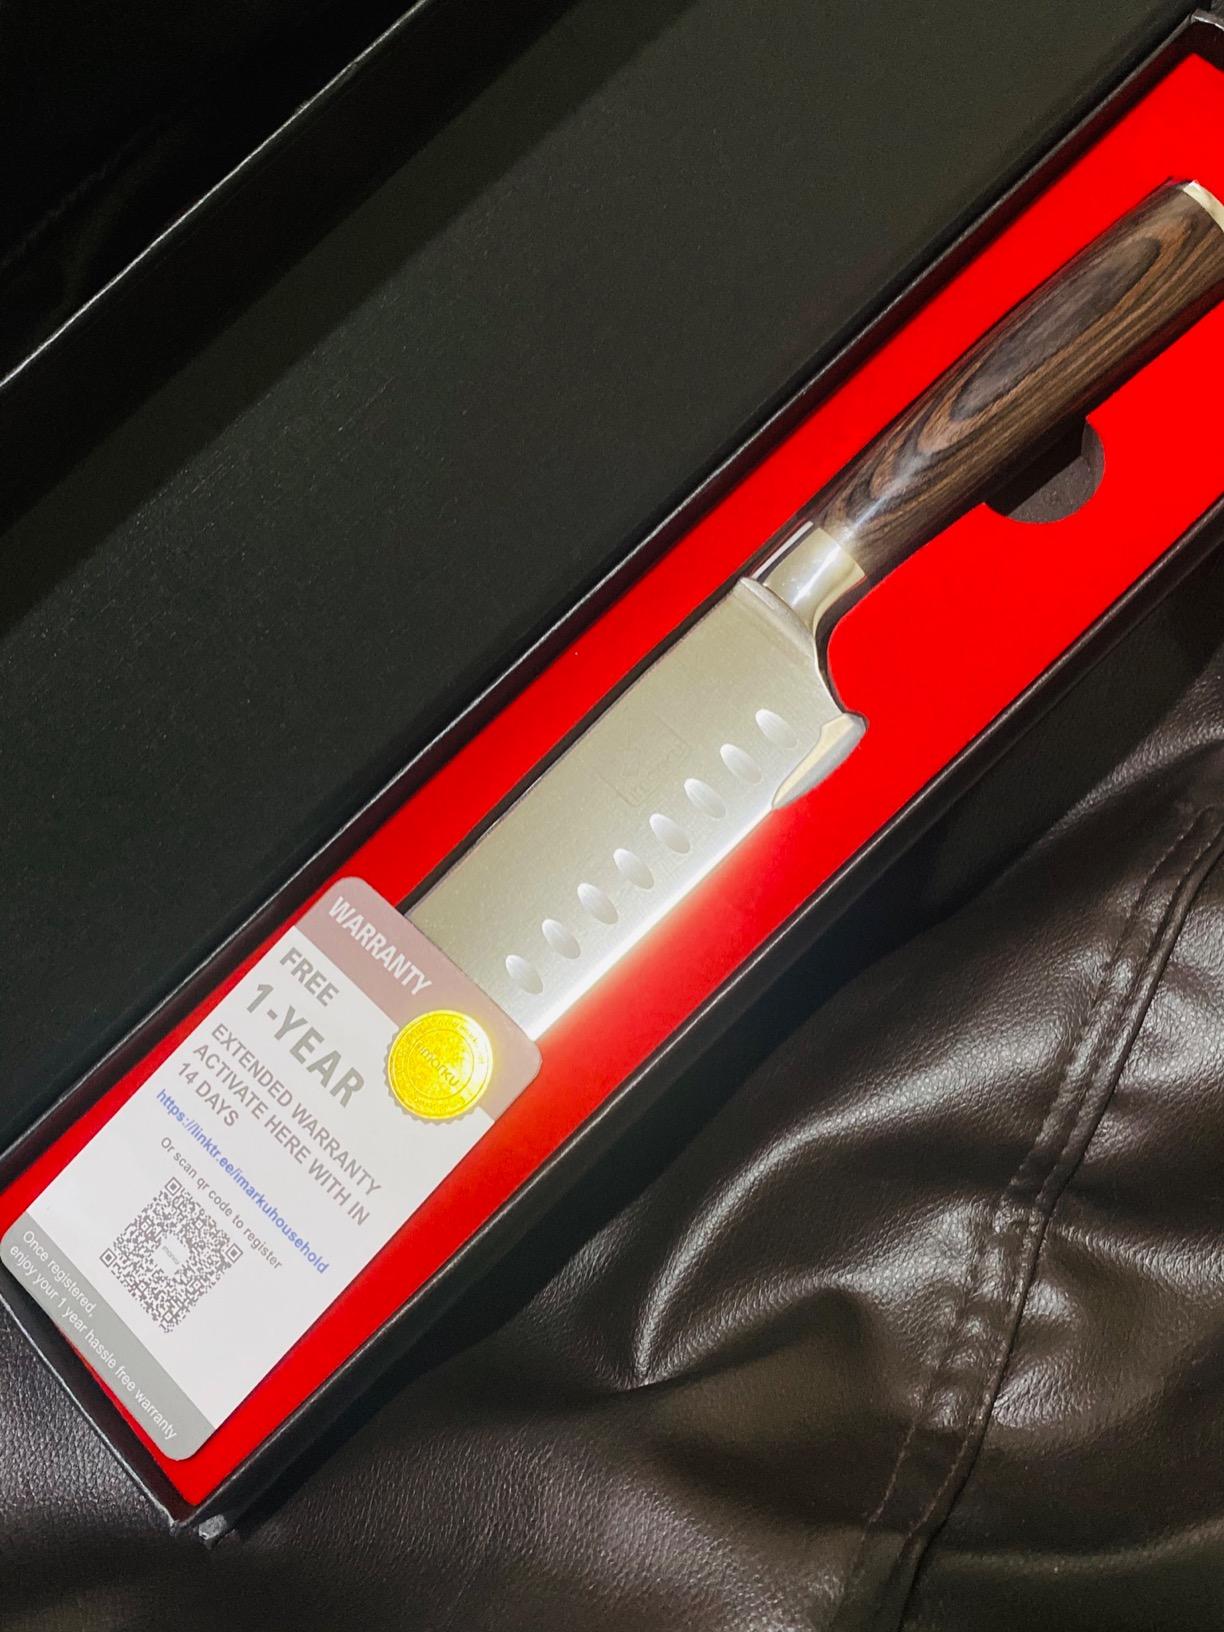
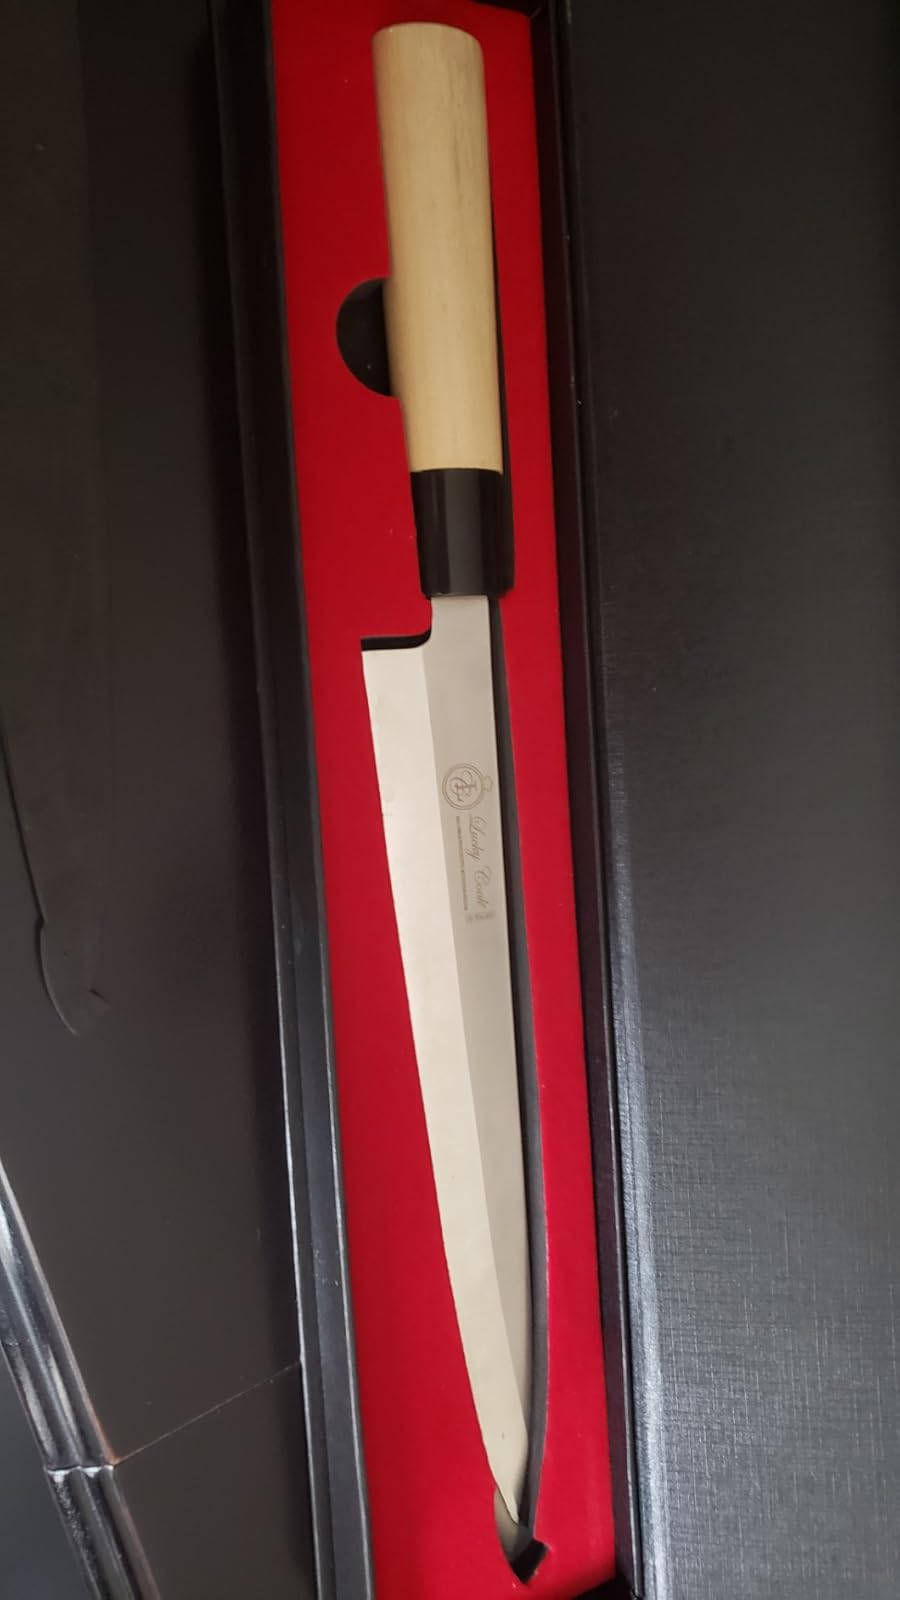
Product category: items_knife
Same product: no